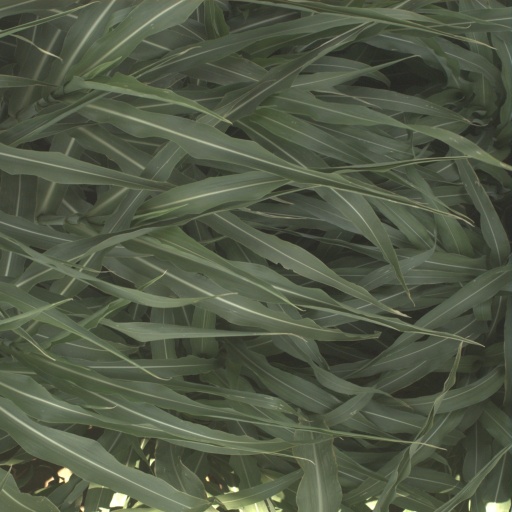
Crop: sorghum